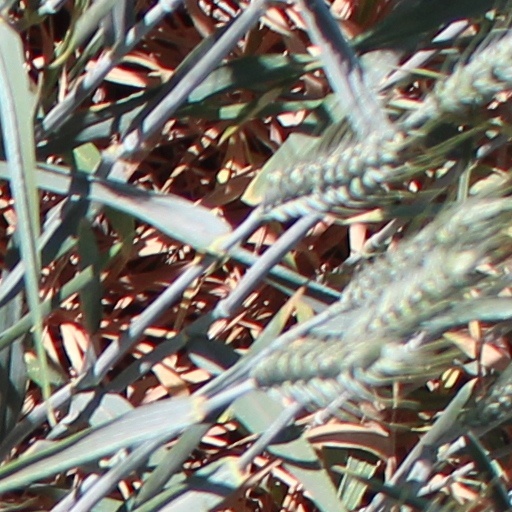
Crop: wheat